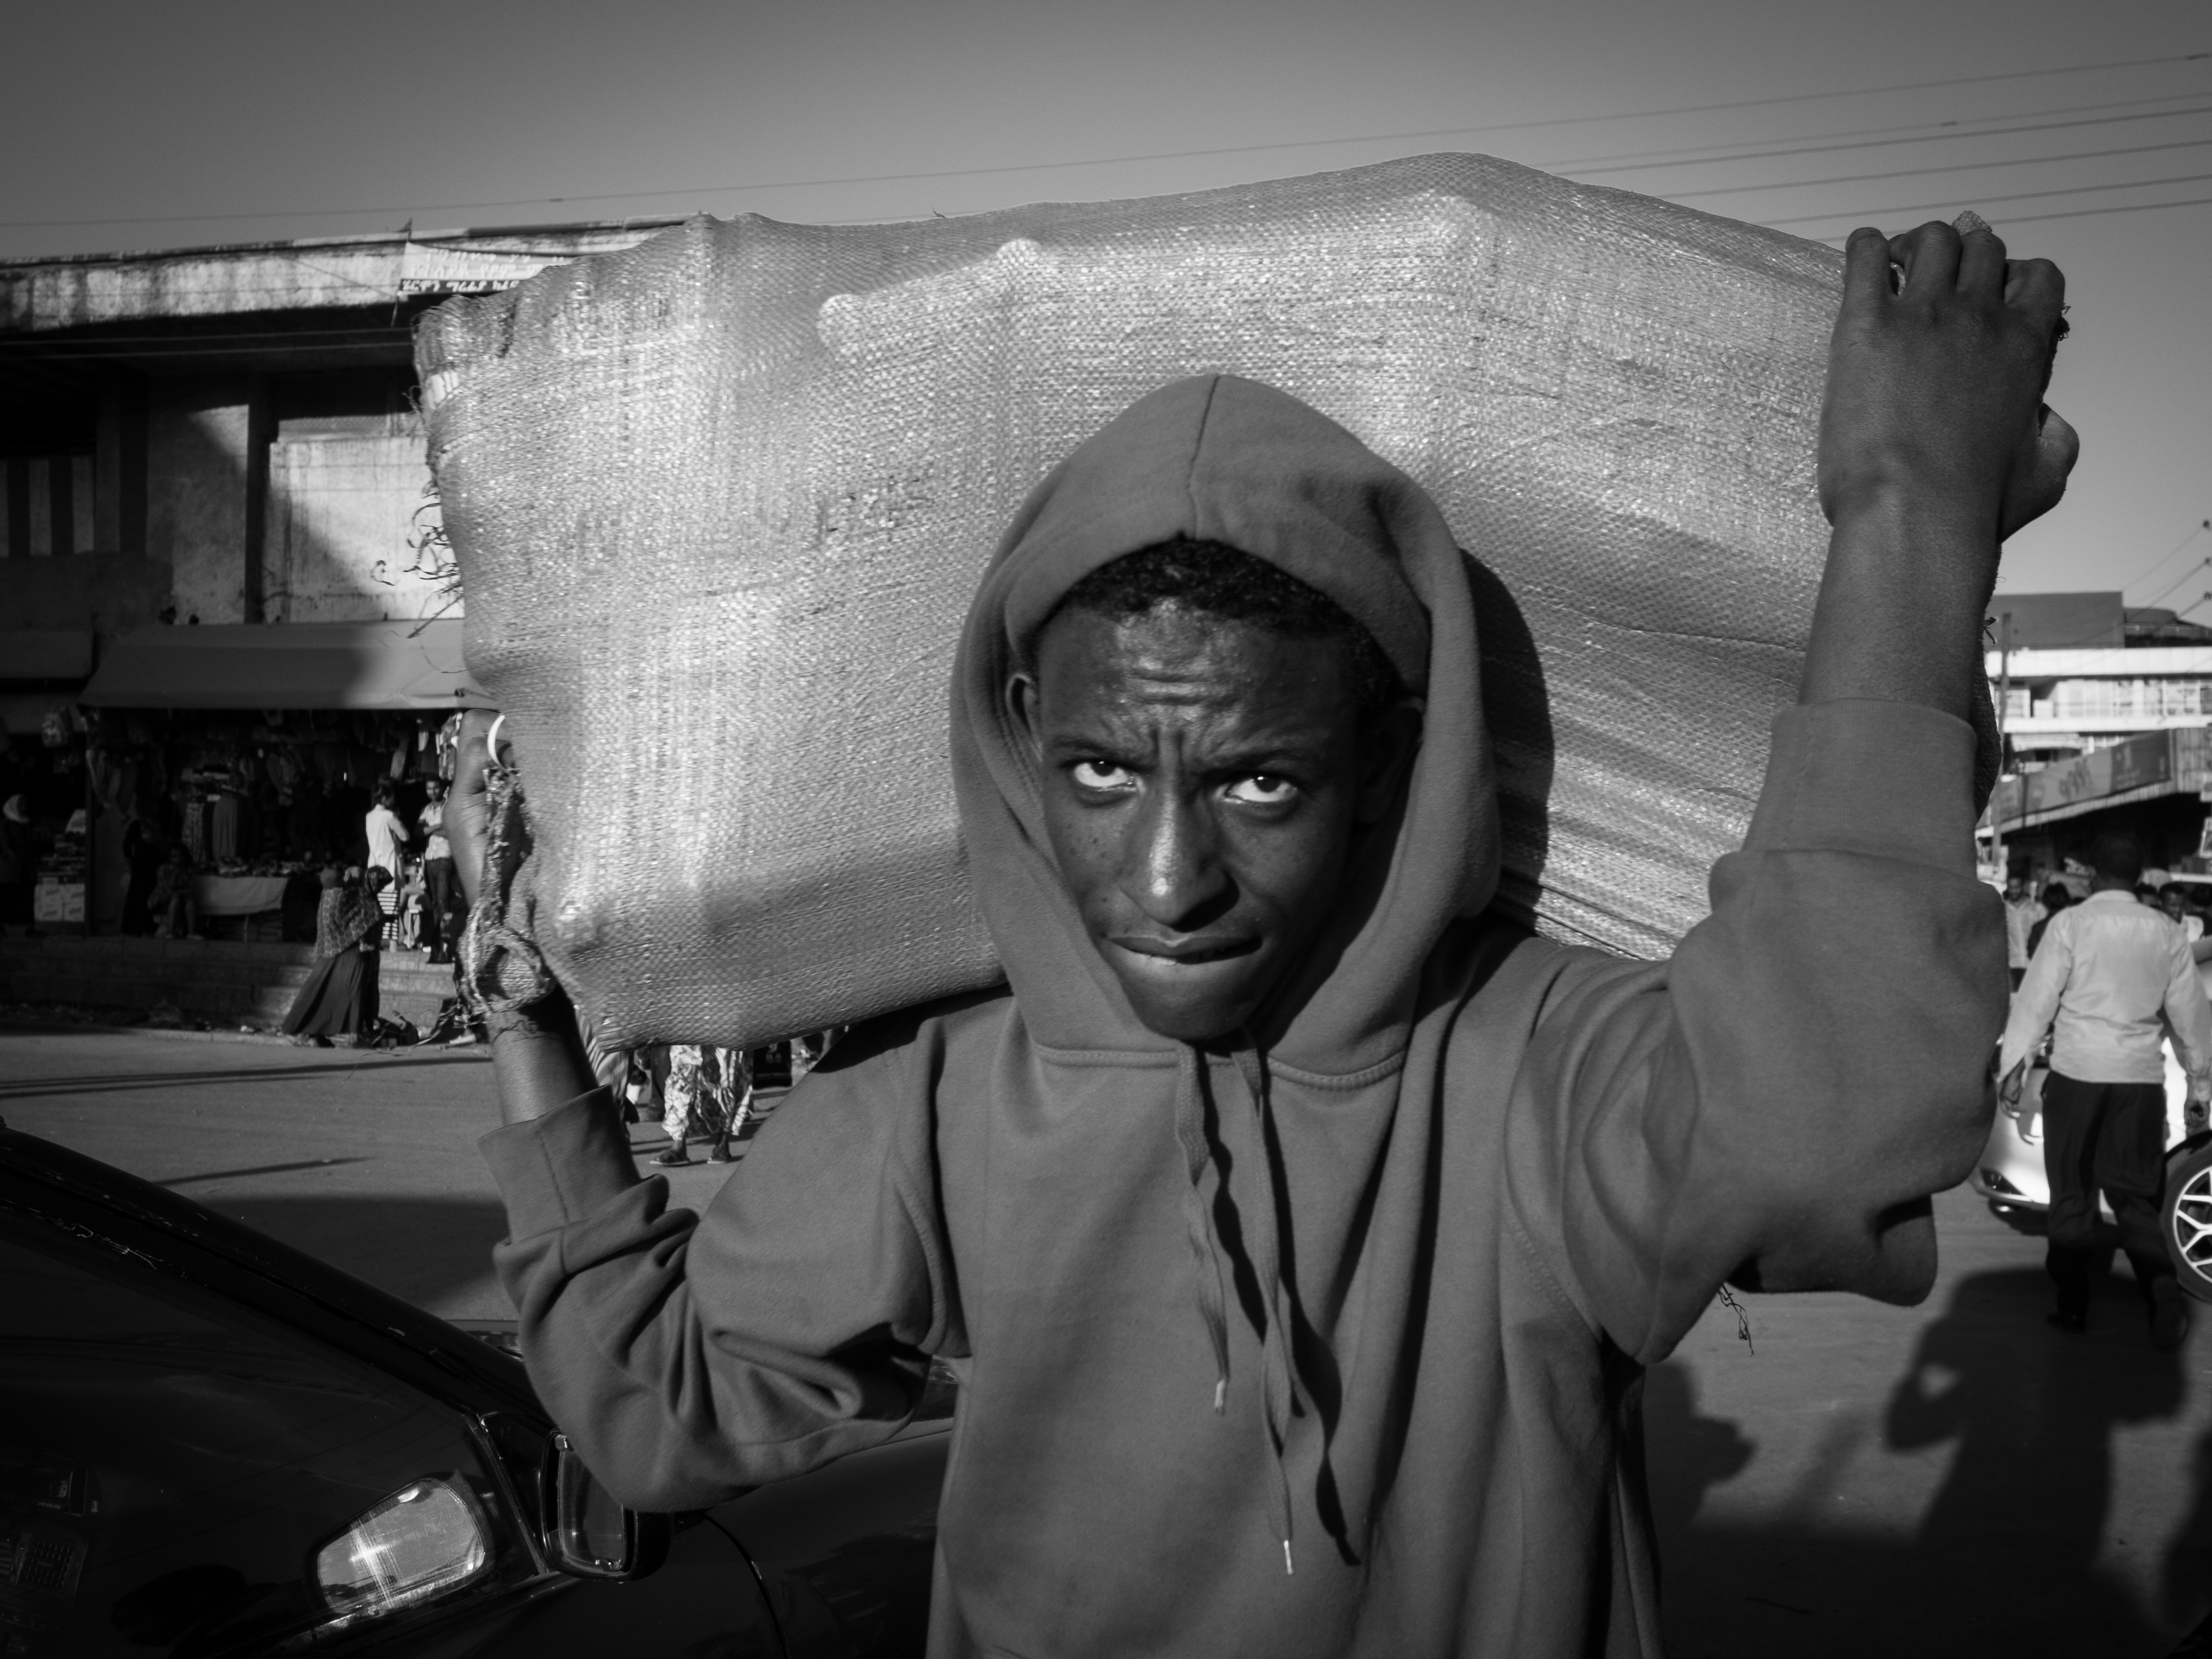
man, person, black and white, white, photography, darkness, black, monochrome, photograph, snapshot, monochrome photography, film noir